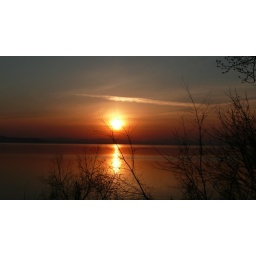
stripes in the water under whiteface, silouettes, boat